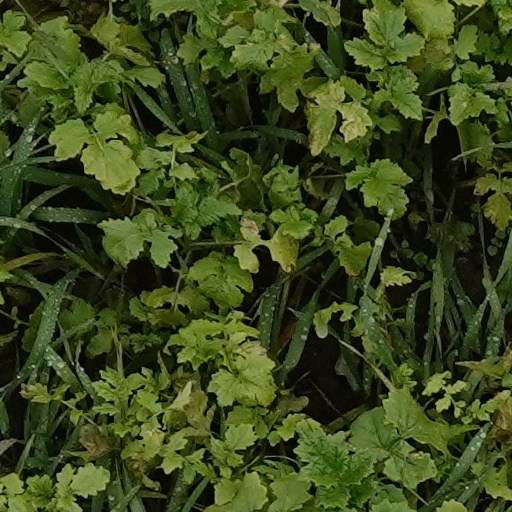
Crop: wheat